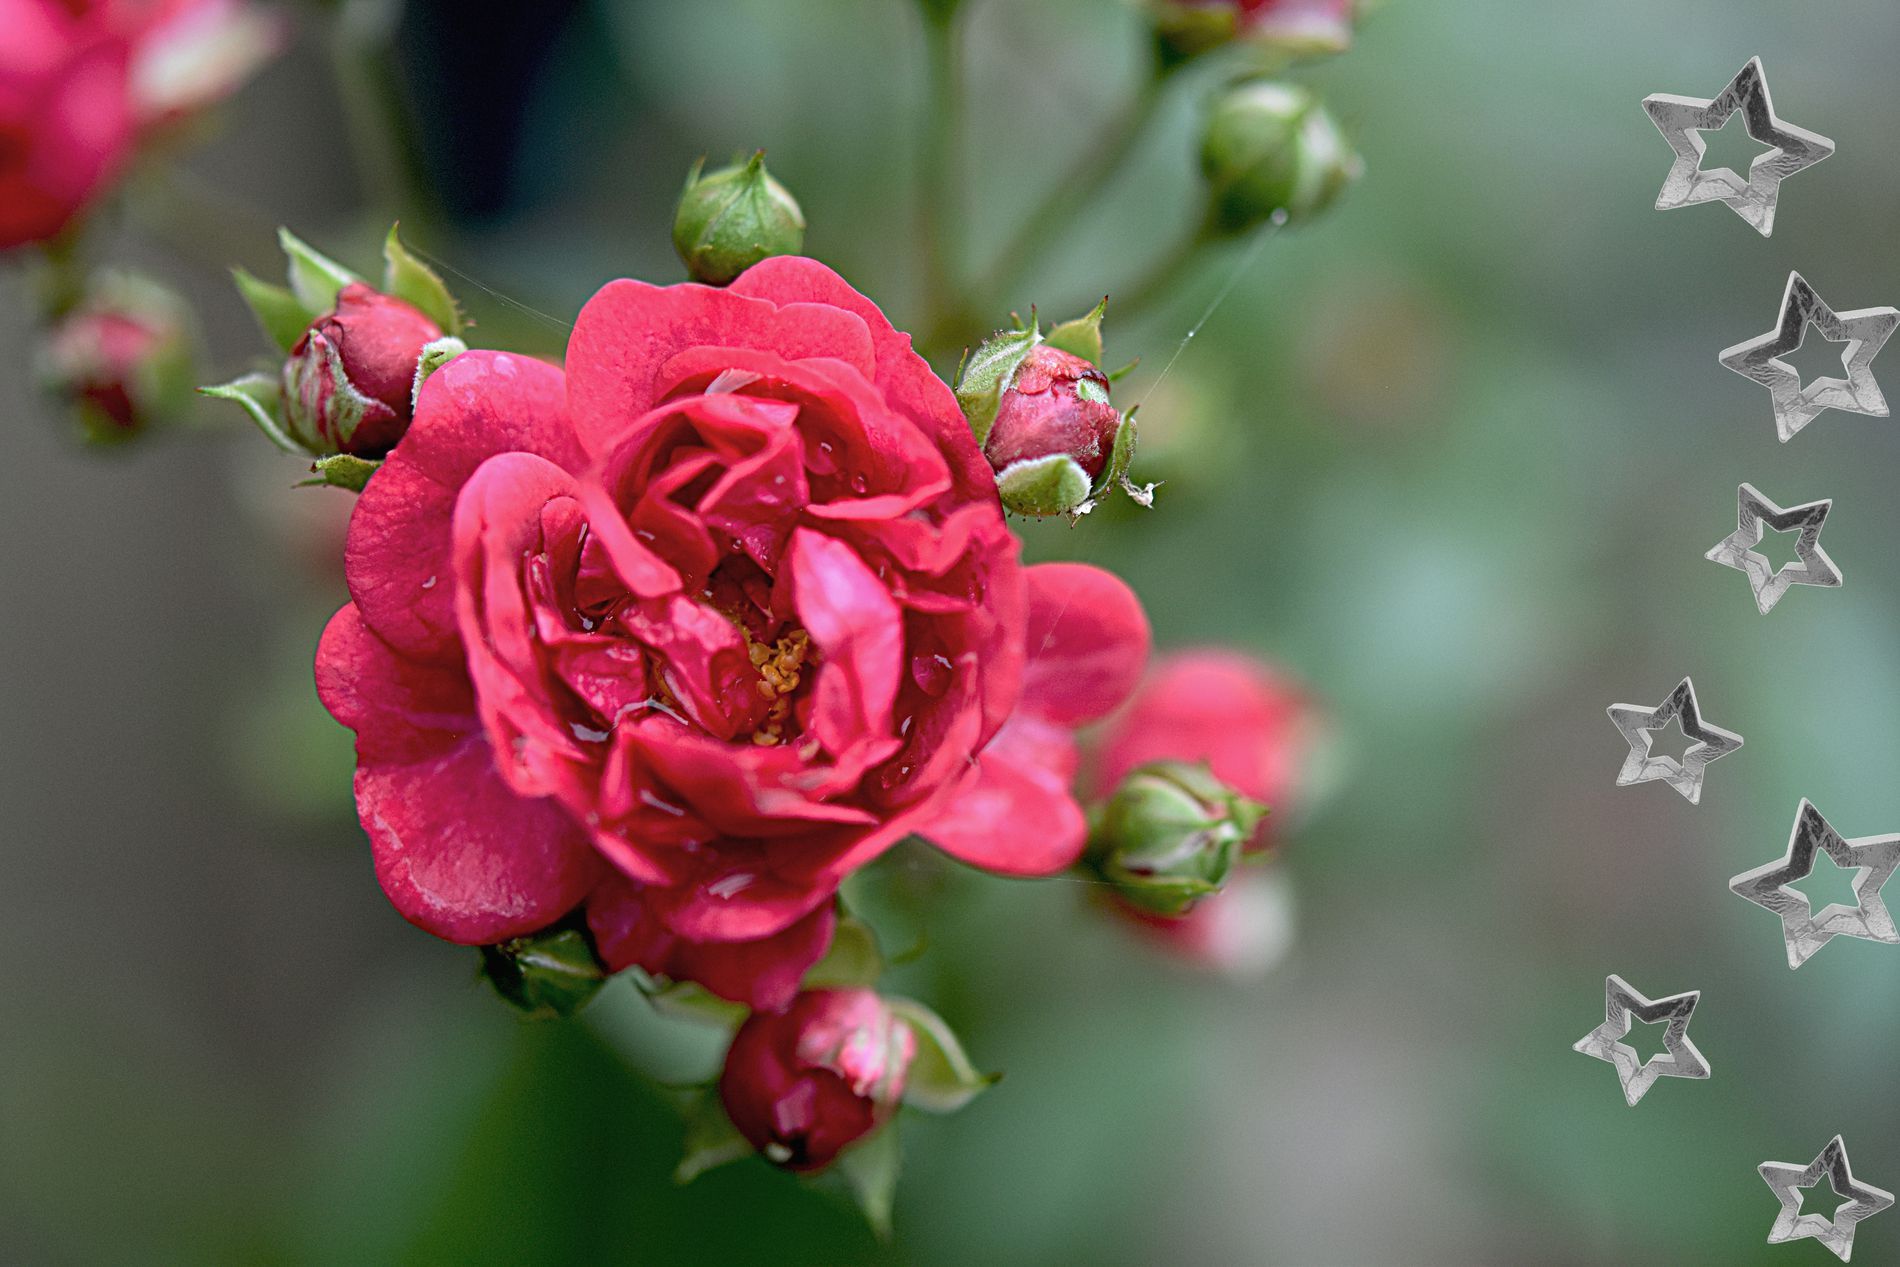
Garden roses
A red rose is surrounded by several unopened rose buds. The main flower shows detailed layers of deep pink-red petals, while smaller green buds encircle it.
The background is softly blurred in shades of green.
 Along the right side of the image are decorative silver star shapes, appearing to be digitally added to the photograph.
This photograph is taken at a slight angle to the rose, with natural daylight.
 The color palette features deep pink-red roses against a soft green bokeh background, with silver decorative stars added.
The photography style is macro nature photography with digital embellishments.
Labels: Flower, Plant, Rose, Geranium, Petal, Bud, Sprout, blurry background, star, Stars, Buds
Camera: NIKON CORPORATION NIKON D5600
Aperture: F3.2
Exposure: 1/500 sec
ISO: 900
Focal length: 60.0 mm